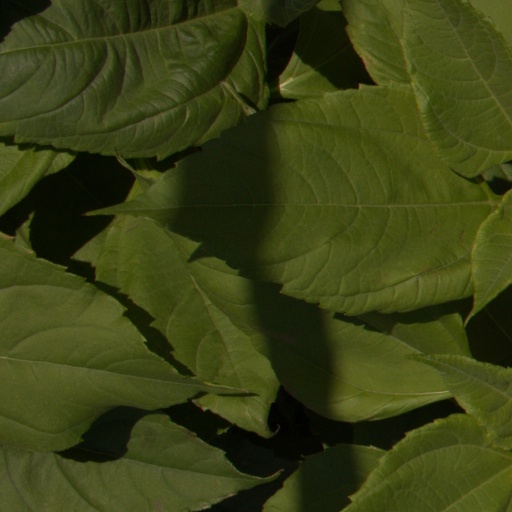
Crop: Jerusalem artichoke